The Elder's Revenge

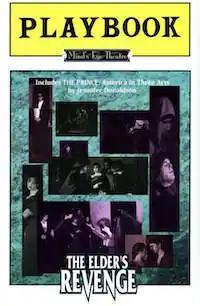

The Elder's Revenge is an adventure published by White Wolf Publishing in 1995 for the horror live-action role-playing game "Mind's Eye Theatre".